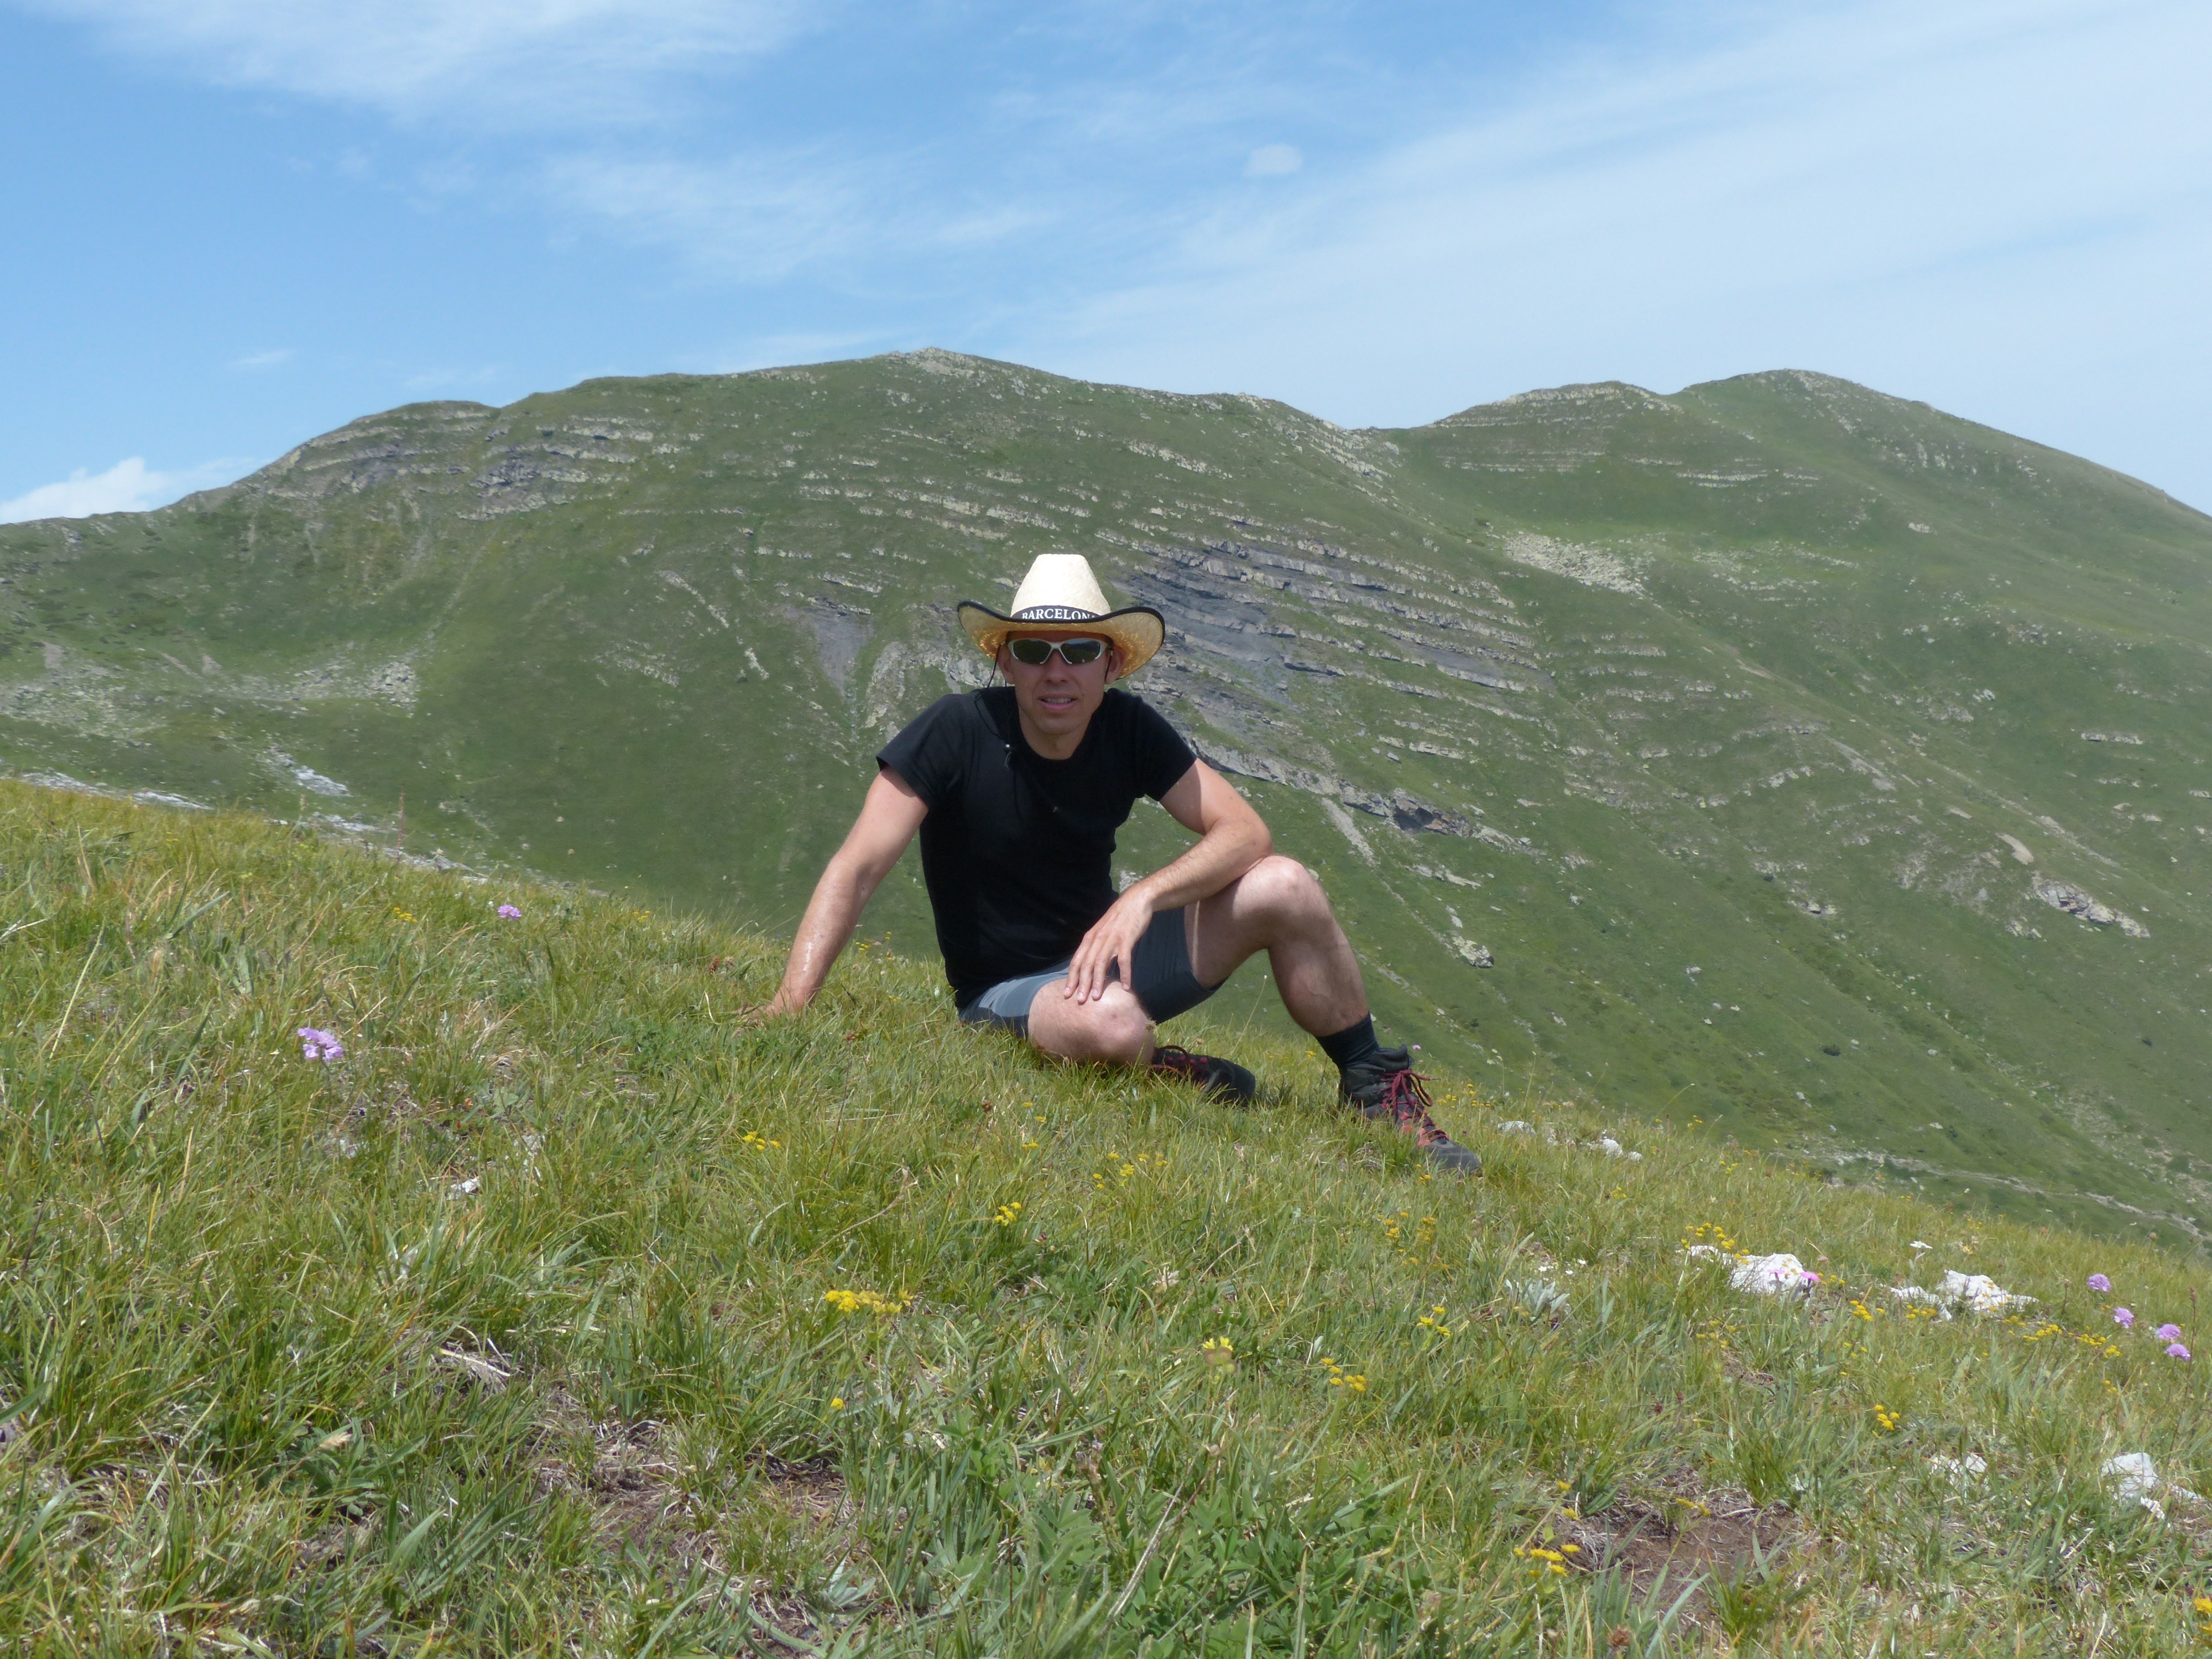
man, wilderness, walking, person, mountain, hiking, trail, meadow, hill, adventure, mountain range, male, recreation, human, climbing, extreme sport, ridge, summit, mountaineering, sports, cool, mountains, grassland, backpacking, fell, wanderer, cowboy hat, outdoor recreation, mountainous landforms, cowboy look